Buffalo Sabres

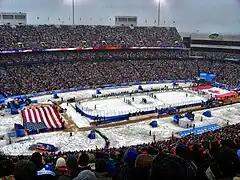
In 2008, the Sabres hosted the Pittsburgh Penguins at Ralph Wilson Stadium in the inaugural Winter Classic.

The Sabres started the 2006–07 season 10–0, setting a new franchise record for consecutive wins to start a season, and becoming just the second team in NHL history, after the 1993–94 Toronto Maple Leafs, to open a season with a ten-game winning streak. They also set a new NHL record for consecutive road wins to start a season (eight), which was extended to ten games (tying the team record for consecutive road wins) after a 7–4 win over the Carolina Hurricanes on November 13, 2006. This record would be beaten by the 2023–24 Los Angeles Kings. The team reached the 50-win plateau for the second time in franchise history. The Sabres won the Presidents' Trophy for the first time in franchise history, giving them the home-ice advantage for their entire run in the 2007 playoffs. They also tied the 1974–75 team's franchise record for points in a season. The team defeated the New York Islanders and the New York Rangers to reach their second consecutive conference finals. However, on May 19, they were eliminated by the Ottawa Senators after five games.